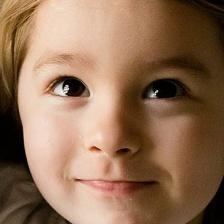
Label: faces